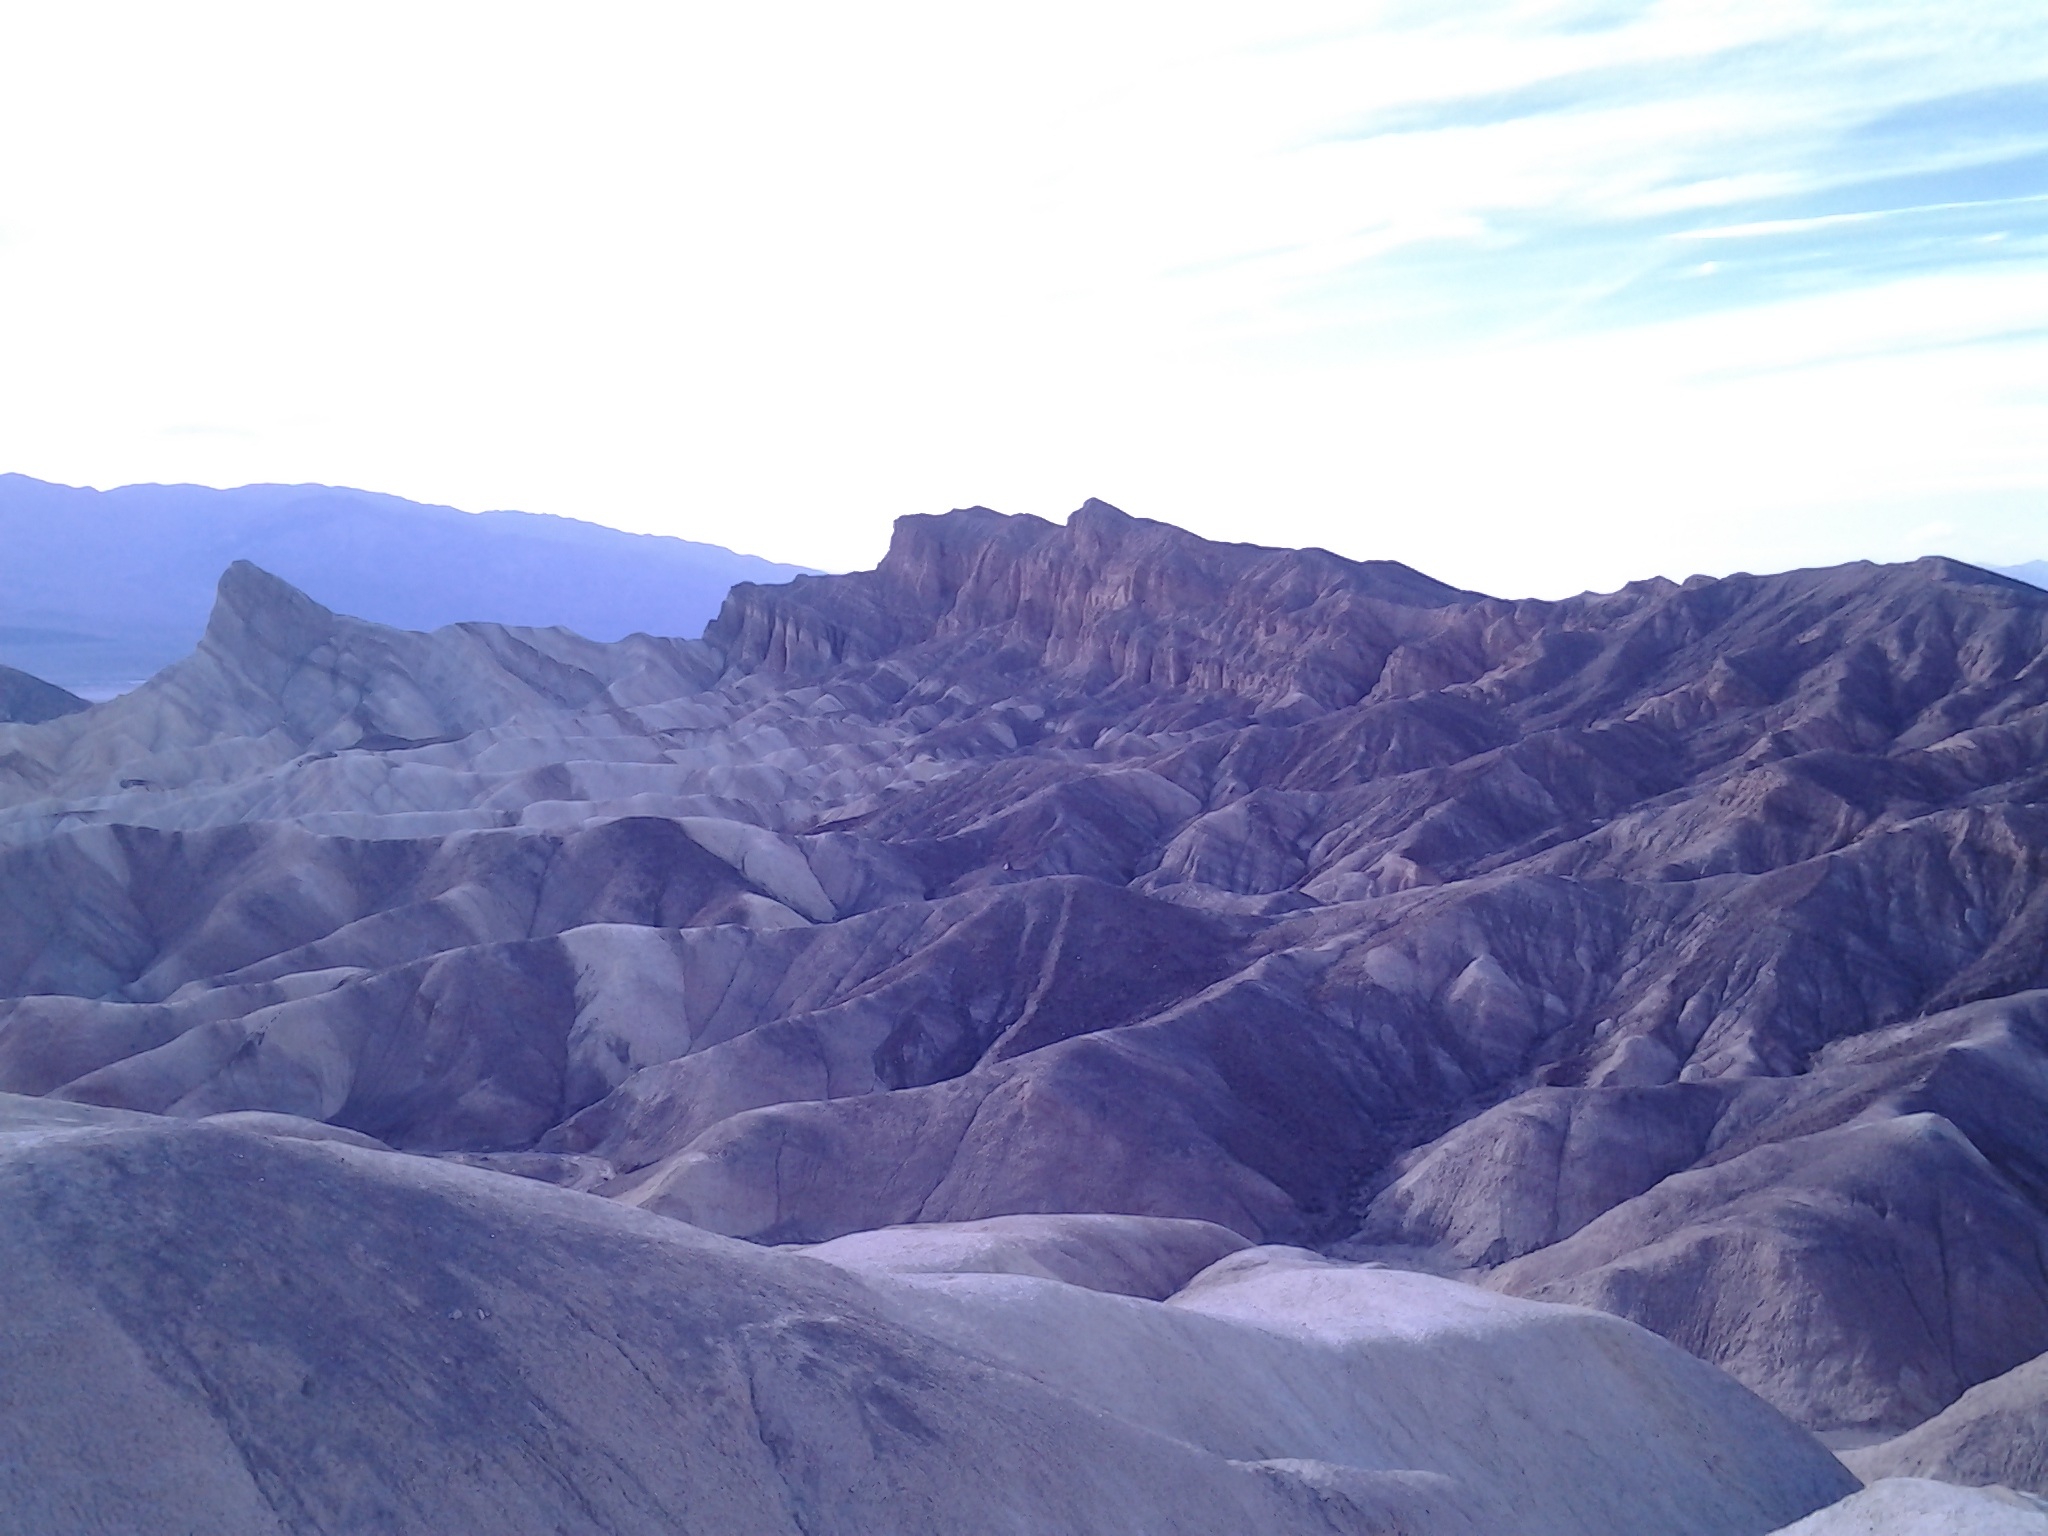
landscape, sand, mountain, desert, view, valley, mountain range, panorama, formation, glacier, dunes, geology, mountains, badlands, plateau, landform, geographical feature, glacial landform, geological phenomenon, death valley bad